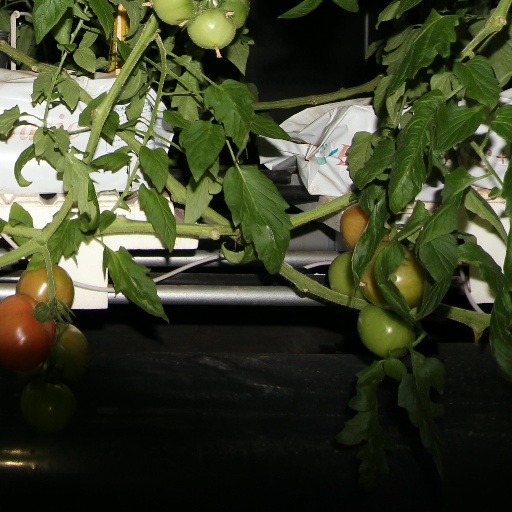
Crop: tomato